Ed Murray (Washington politician)

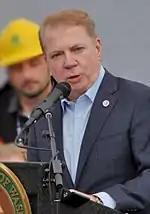
Murray speaking in 2016

Murray was elected mayor of Seattle in 2013. He ran for reelection in 2017, but ended his campaign on May 9 amid allegations of child sexual abuse. On September 12, 2017, amid more sexual abuse claims, Murray announced his resignation effective the next day.